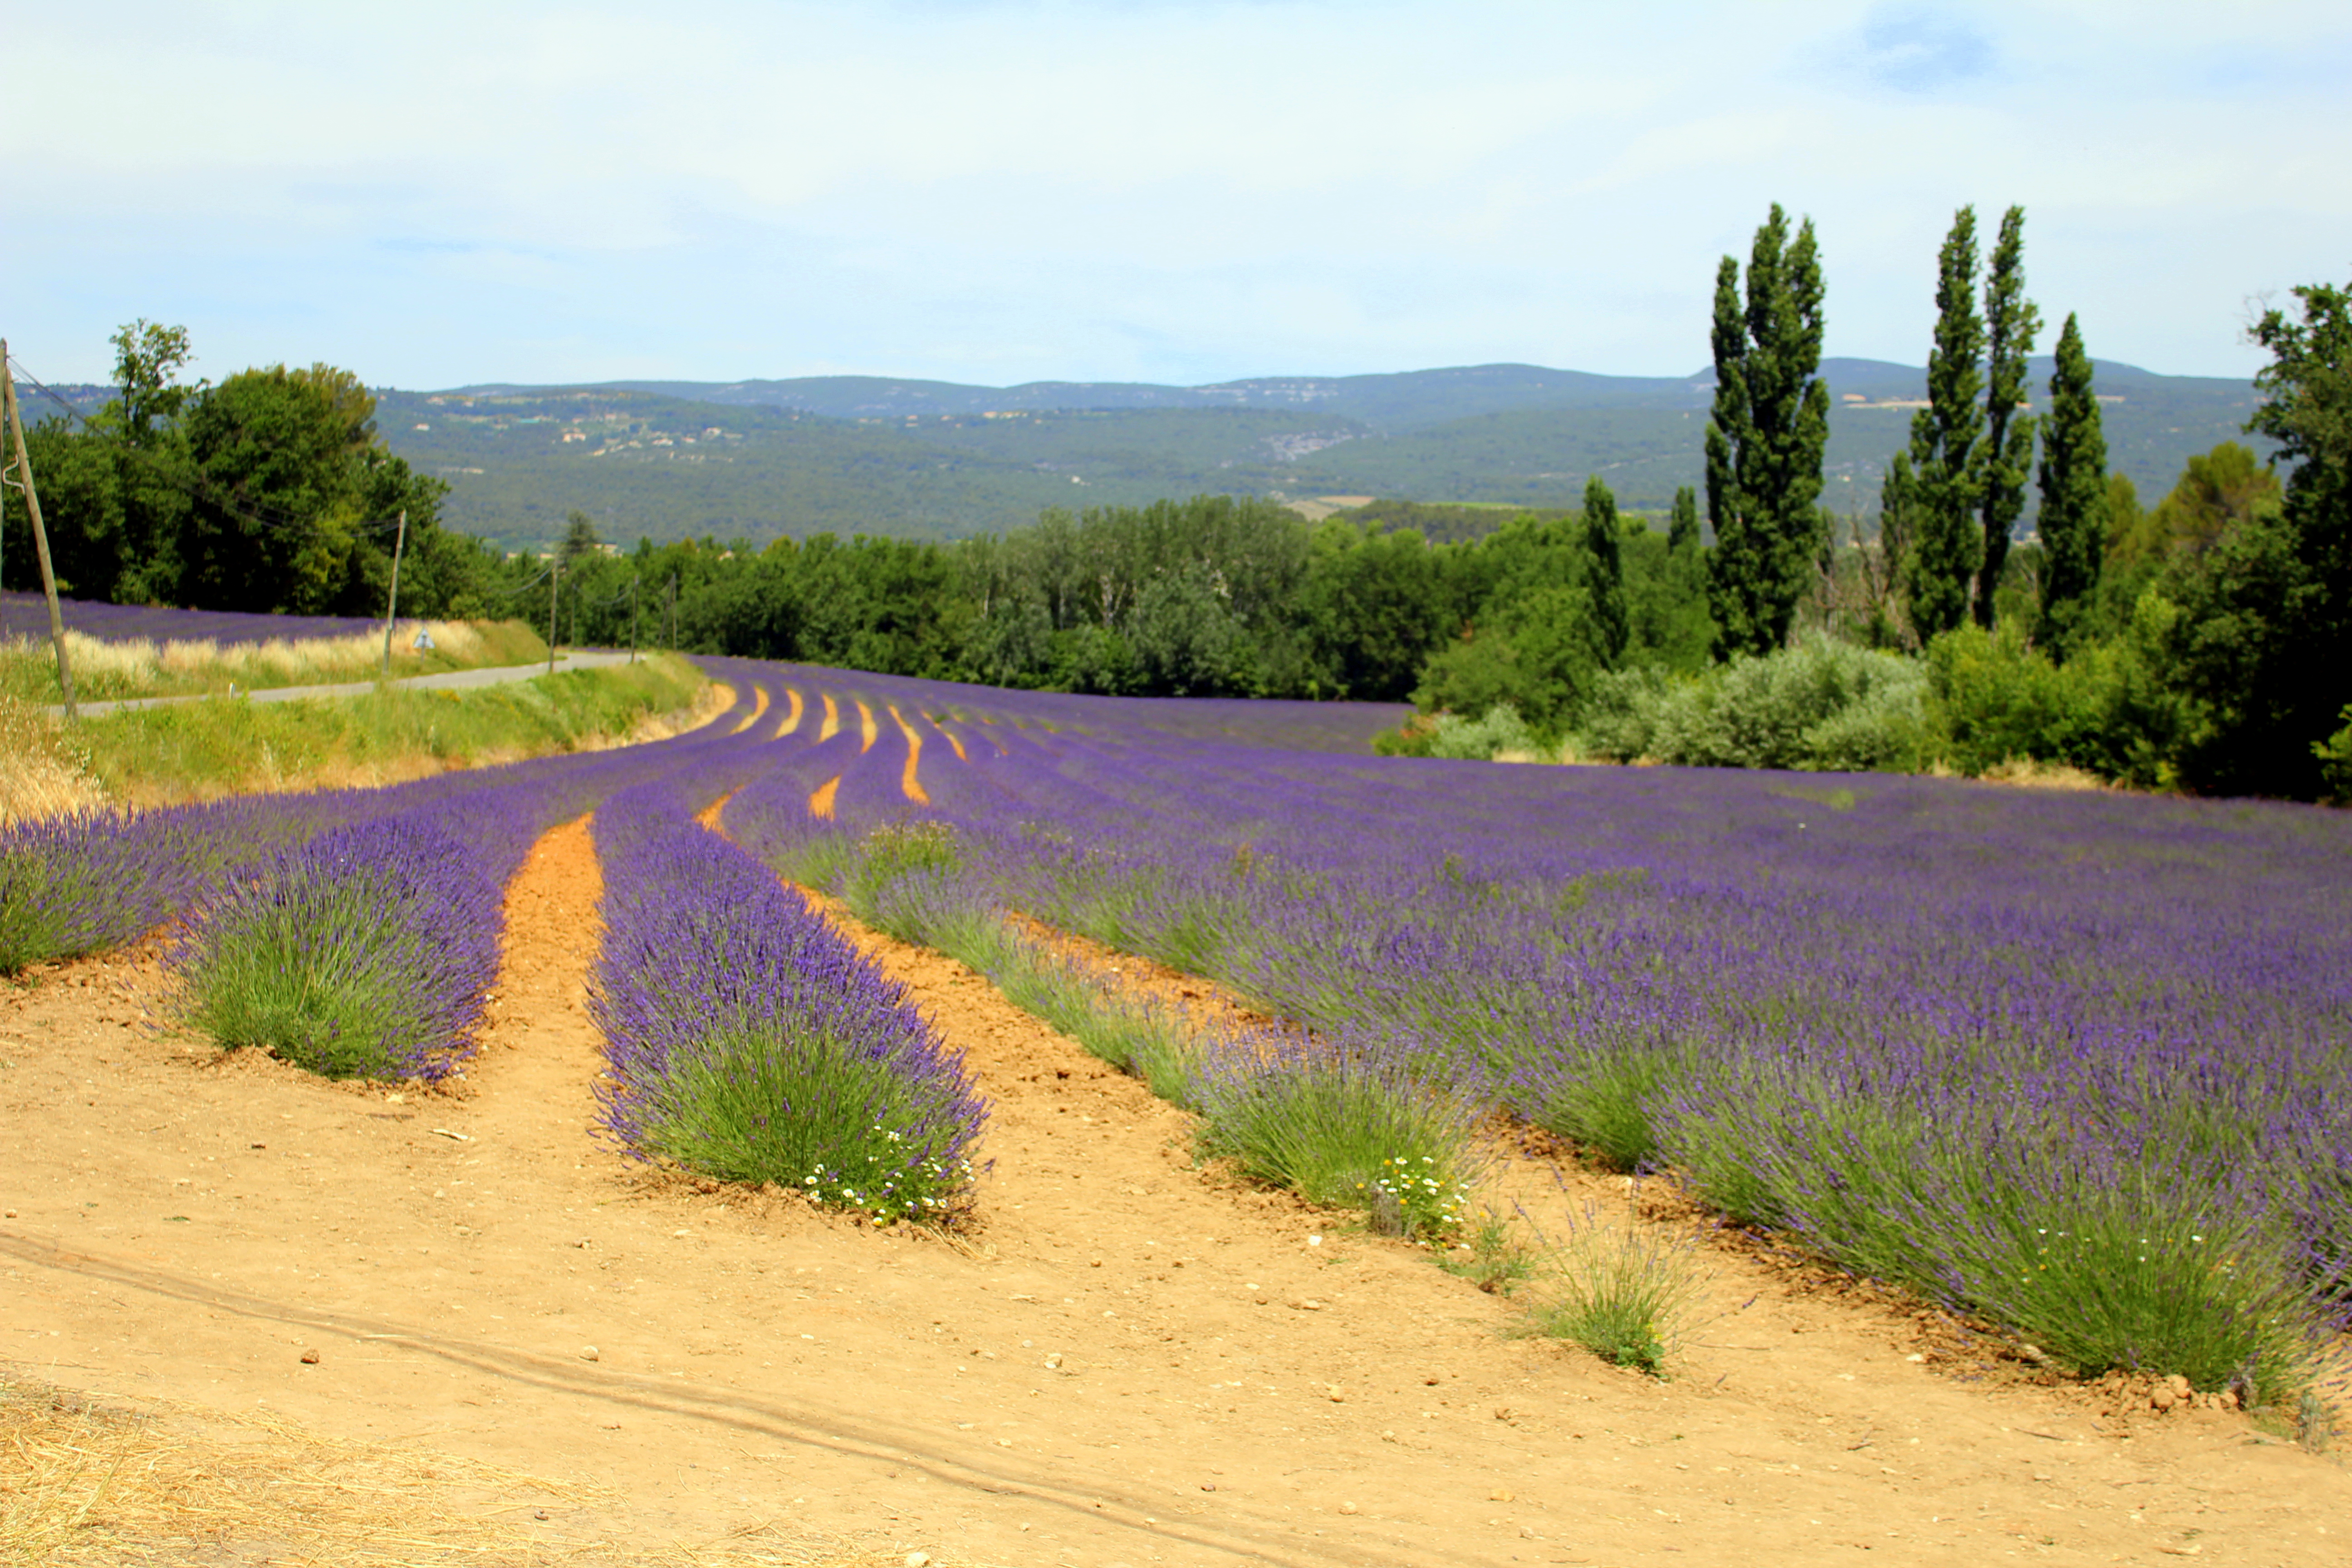
landscape, nature, grass, outdoor, mountain, plant, field, meadow, prairie, hill, flower, dirt road, france, europe, color, soil, agriculture, lavender, wildflower, colour, creativecommons, grassland, violet, stock, ccby, provence, 2d, carloszgz, wallpaper, cmstoolsphotoring, fondodepantalla, postal, postcard, cartepostale, freeculturalworks, openlicense, freepictures, francia, europa, couleur, planta, plante, campo, ecosystem, champ, lavanda, rural area, flowering plant, grass family, land plant